Grosse Pointe

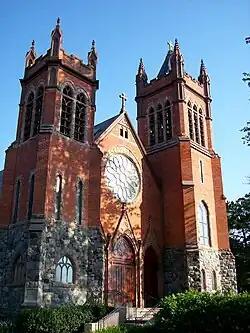
St. Paul Catholic Church at 157 Lake Shore in Grosse Pointe Farms. The current French Gothic Revival structure was constructed in 1899 and designed by Harry J. Rill.

Grosse Pointe is a group of five adjacent suburbs in the Detroit metropolitan area on the shore of Lake St. Clair. From southwest to northeast, they are: